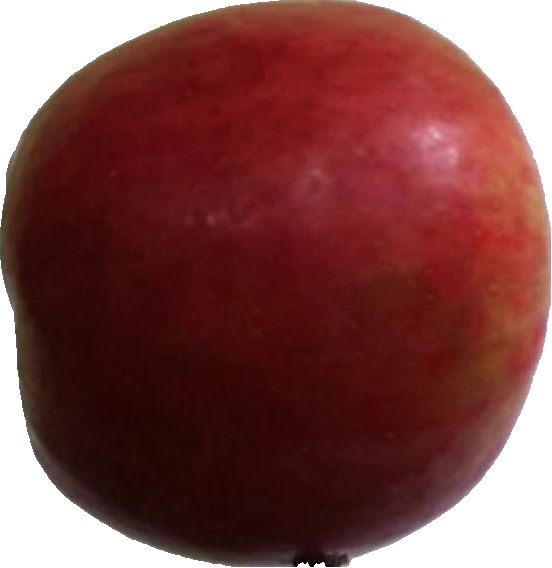
Label: apple_crimson_snow_1